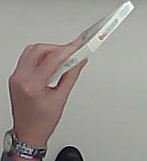
Product: kinder_chocolate